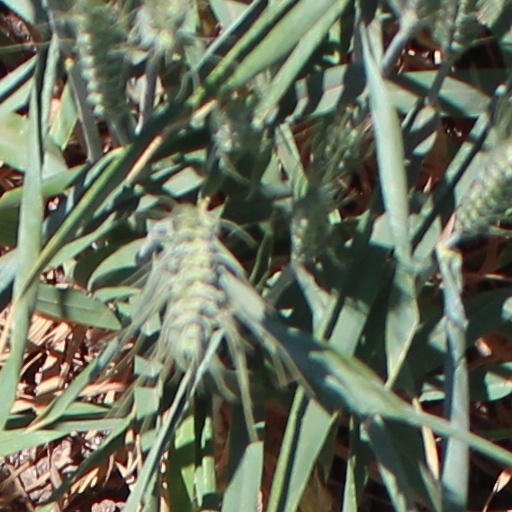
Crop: wheat